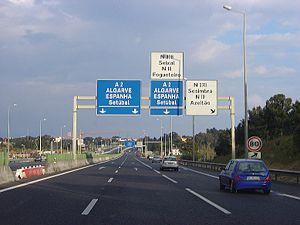
L'autoroute portugaise A2 est une autoroute qui relie Lisbonne à l'Algarve en passant par Setúbal, Alcácer do Sal, Grândola, Aljustrel et Almodôvar. D'une longueur de 240 kilomètres, elle relie la capital du Portugal au sud du pays. Celle-ci fait partie de l'itinéraire de la route européenne 1.